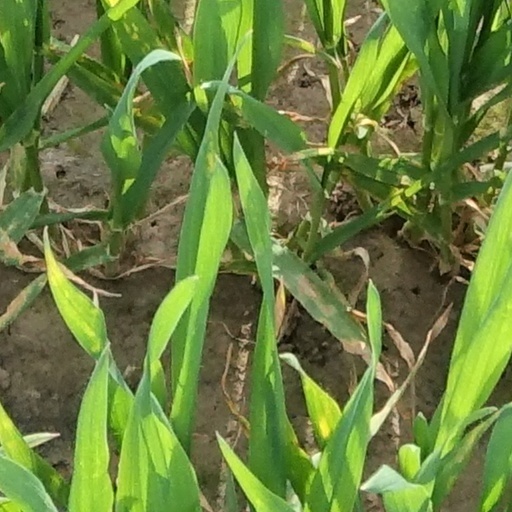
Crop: wheat